Parthenium hysterophorus

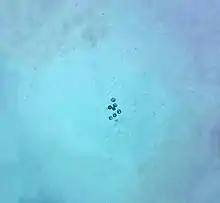
Pollen grains of "Parthenium hysterophorus"

"P. hysterophorus" is an allelopathic plant. Such plants produce growth-inhibiting chemicals that can positively or negatively affect the growth of other plants around them. Invasive species tend to have a negative allelopathic effect, causing the arrest of growth for the native plants. Pasture growth, fruit setting in crops, and forage production are all negatively affected by the allelopathic chemicals that the weed releases. Such allelopathic chemicals for "P. hysterophorus" include many phenolic acid derivatives and a sesquiterpene lactone called Parthenin. While Parthenin is amongst many chemicals released by "P. hysterophorus" to be pinned as the most responsible for plant growth inhibition, it is also a severe irritant and allergen. Exposure to the Parthenin in the plant can cause contact dermatitis in both plants and animals. The "Parthenium" pollen grains frequently trigger pollen allergies. If ingested, it can cause respiratory illness side effects like hay fever, asthma, burning and blisters, breathlessness, choking, and allergic rhinitis in humans. For animals, side effects can include alopecia, pruritus, diarrhea, and anorexia. It can also is responsible for bitter milk disease in livestock when their fodder is contaminated with "Parthenium" leaves. Among other allelopathic effects of the species, the presence of grains inhibits fruit set in tomato, brinjal, beans, and a number of other crop plants.